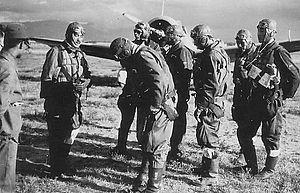
La Force aérienne impériale du Mandchoukouo est la force aérienne de l'empire du Mandchoukouo, contrôlé par le Japon, établi en février 1937 avec 30 hommes sélectionnés de l'armée impériale du Mandchoukouo et entrainés à l'arsenal aérien de l'armée japonaise du Guandong à Harbin. Le prédécesseur officiel de cette force aérienne est la compagnie de transport aérien du Mandchoukouo un transporteur aérien paramilitaire formé en 1931, qui effectuait des missions de transport et de reconnaissance pour l'armée japonaise.